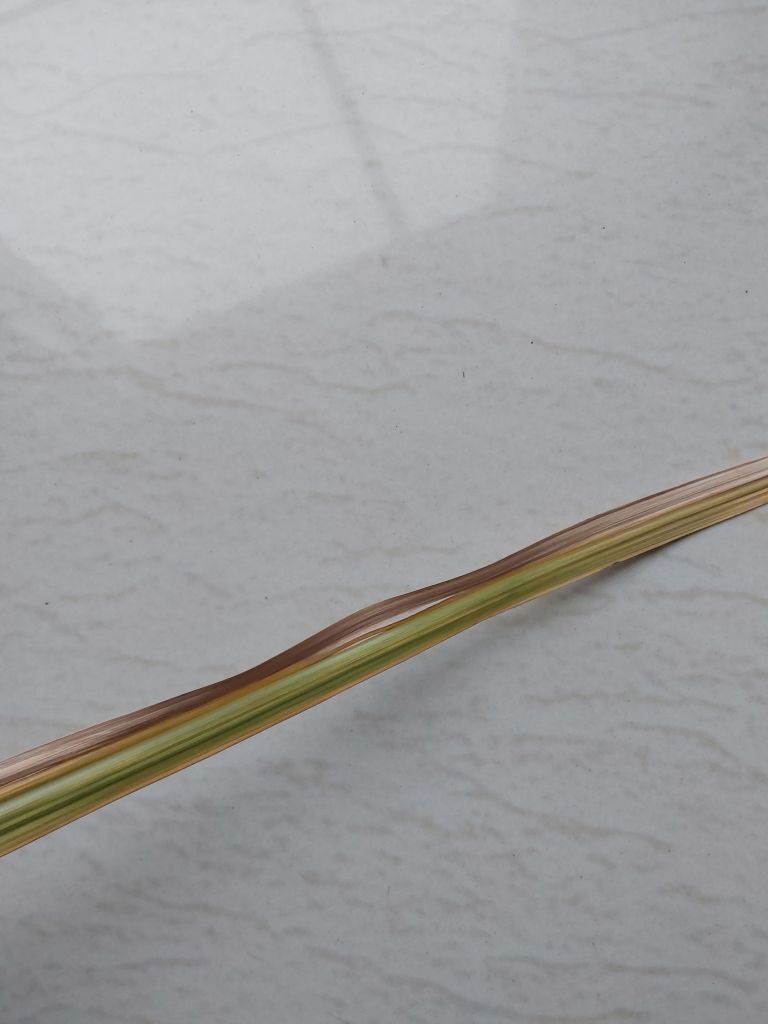
Label: Dried